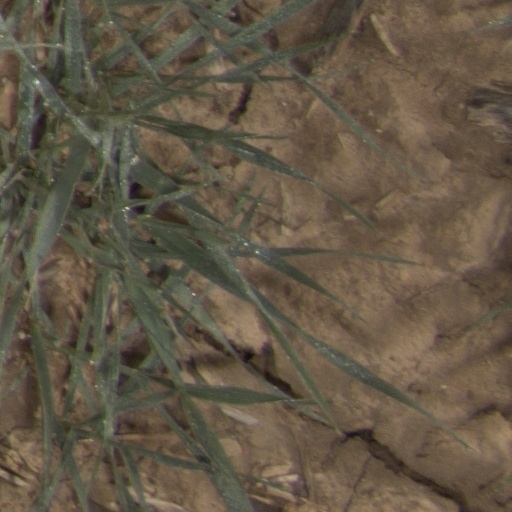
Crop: wheat